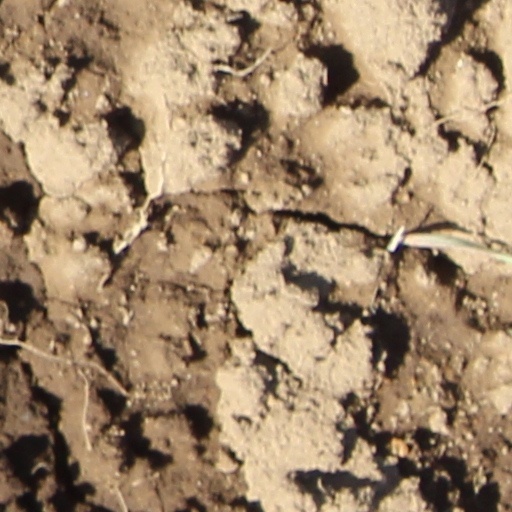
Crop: wheat